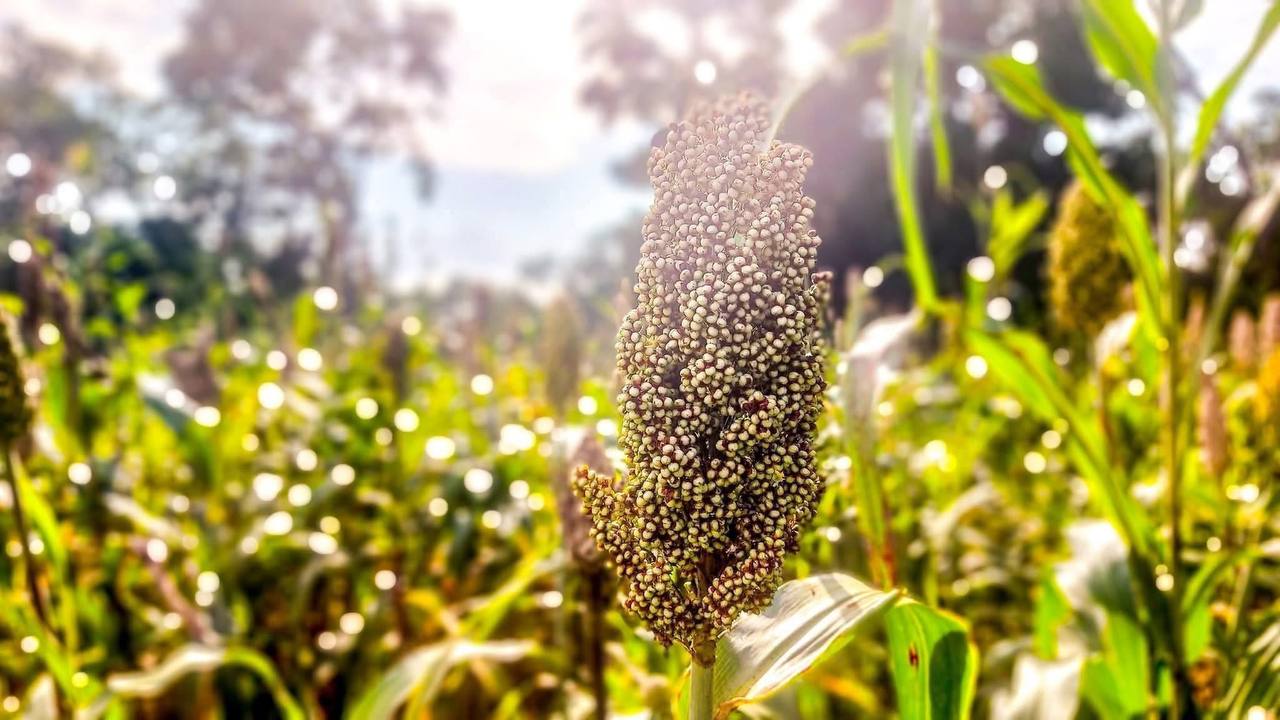
الوصف بالفصحى: سُنبلةُ ذرةٍ رفيعةٍ ممتلئة بالحبوب تبرز بوضوح في قلب حقلٍ أخضر يغمره ضوء الشمس
الوصف بالعامية السودانية: قندول ذرة مليان قايم في نص حقل بتاع ذرة ومشرق مع نور الشمس
التصنيف: Agriculture & Livestock